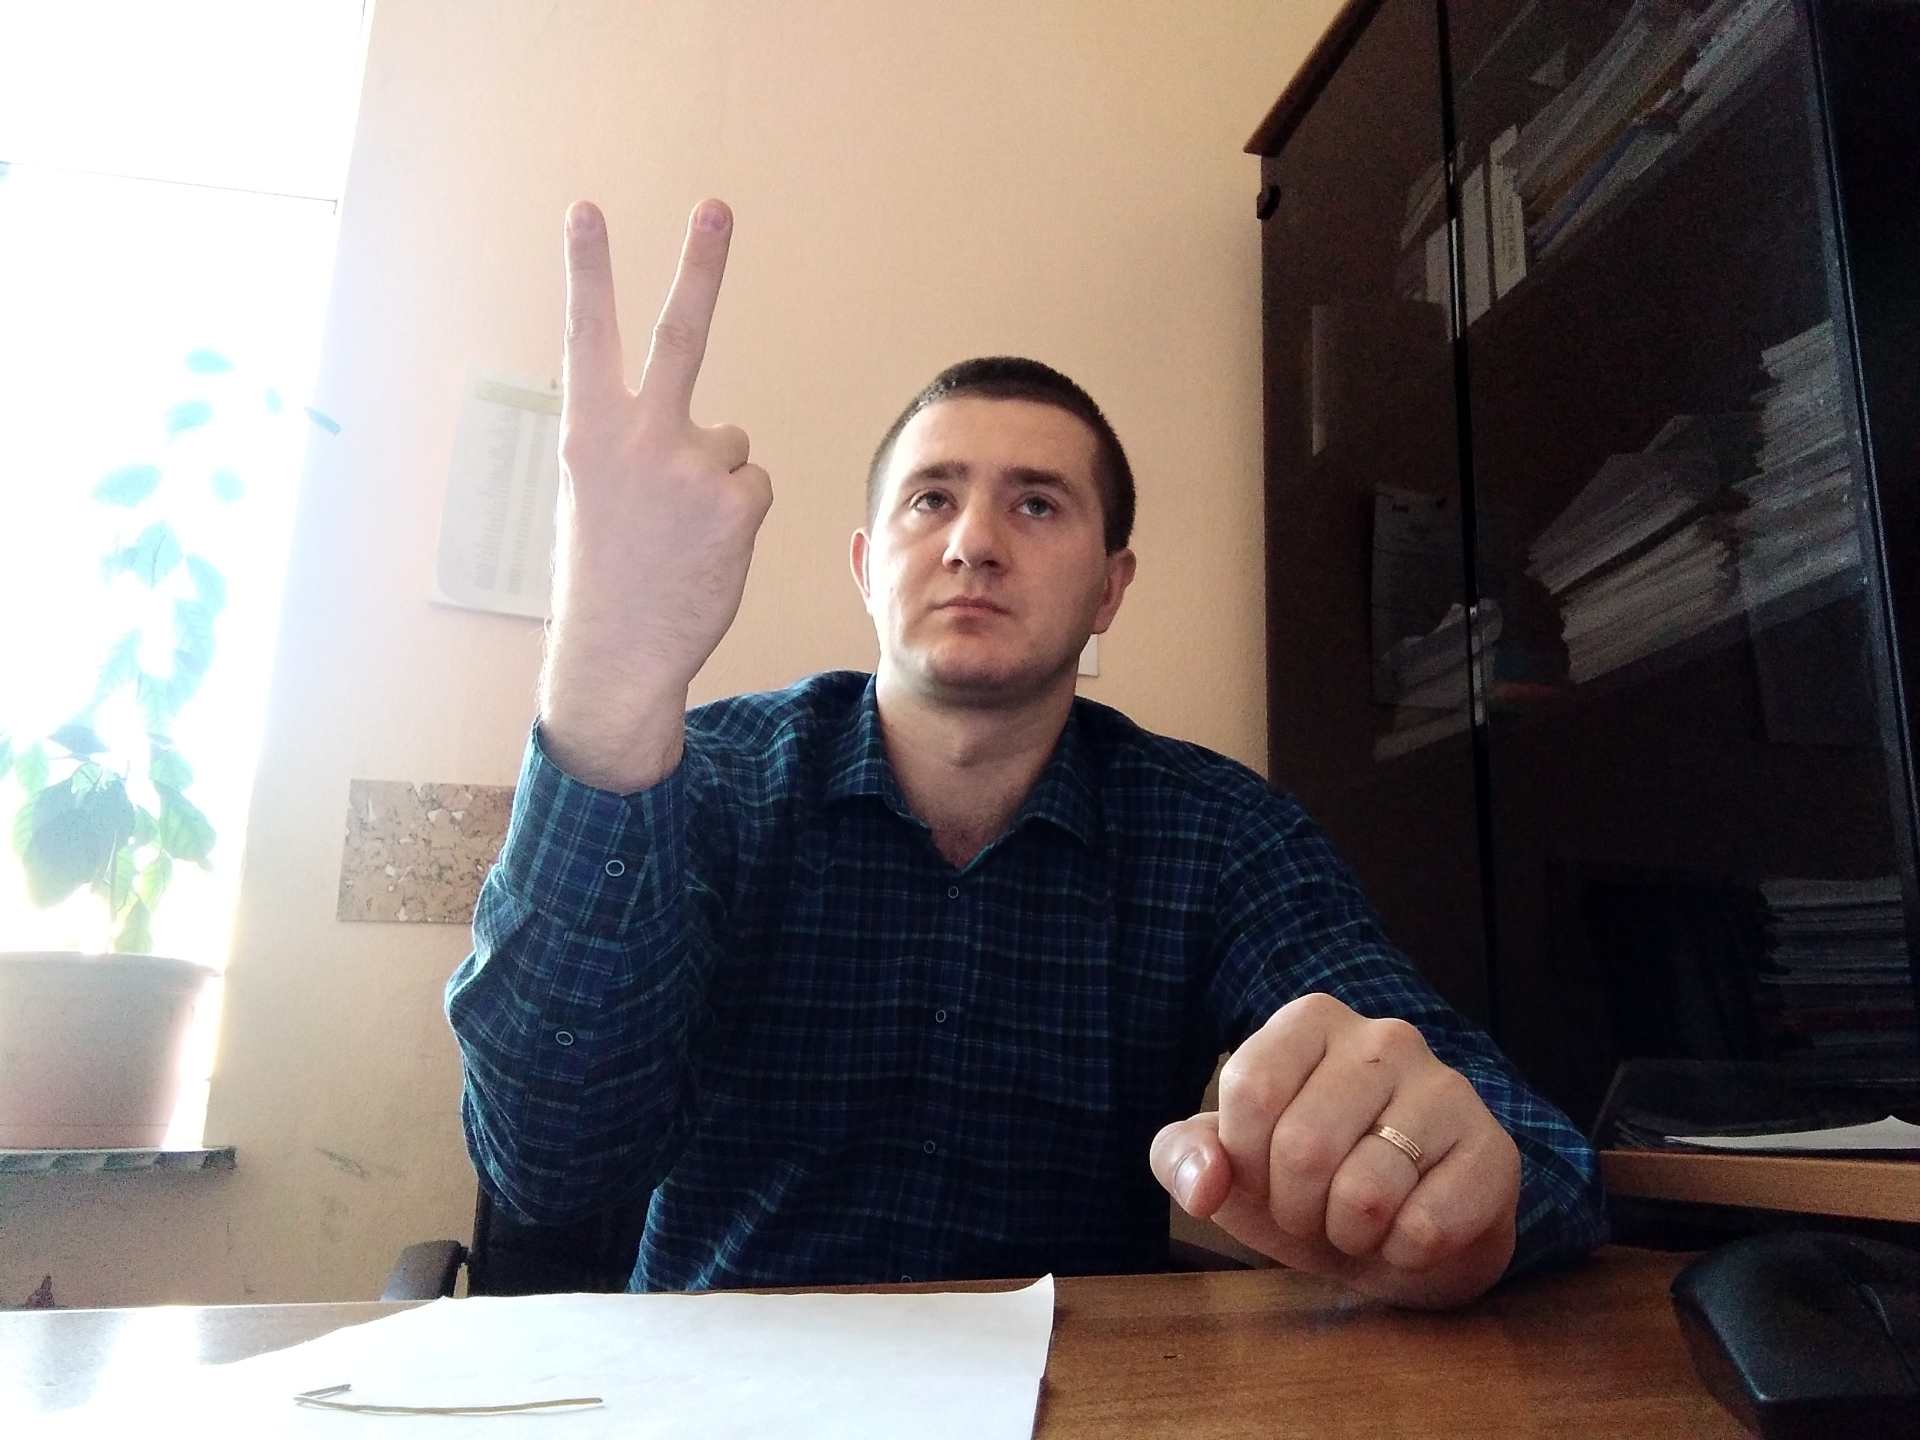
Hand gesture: peace_inverted